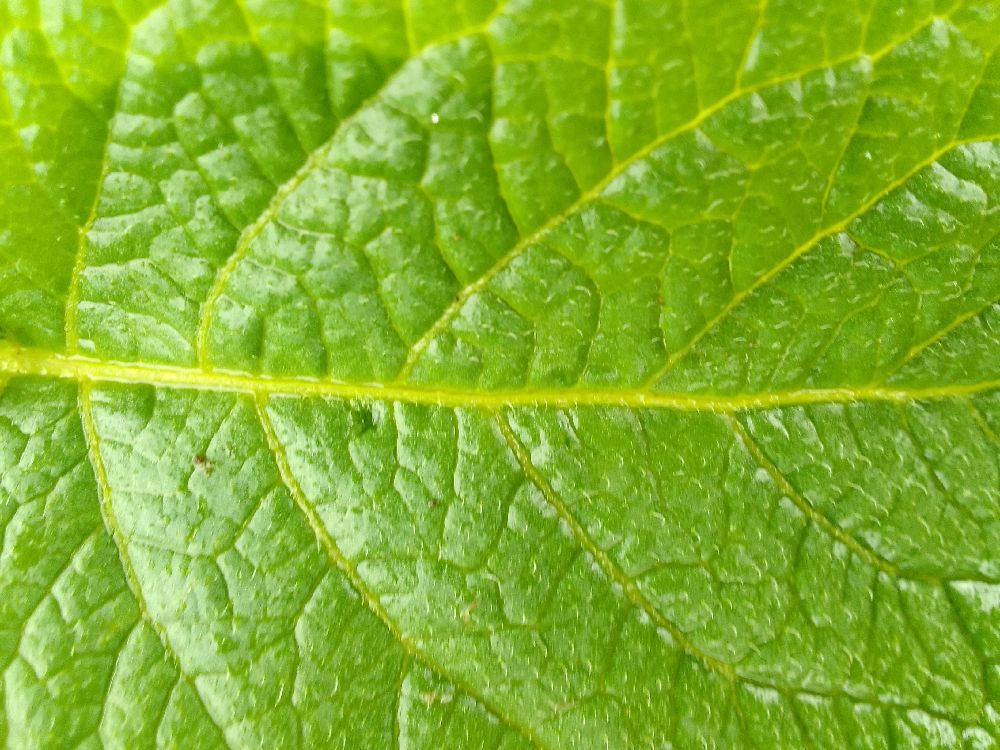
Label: Healthy